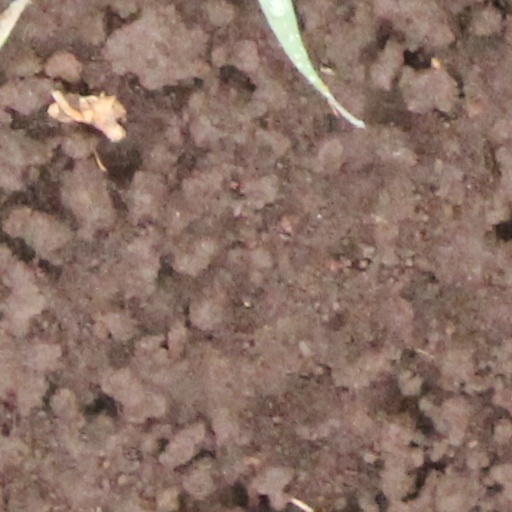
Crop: wheat